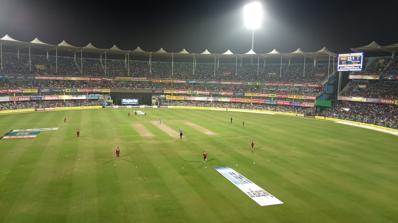
Building: Assam Cricket Association Stadium, Guwahati
Country: India
Year built: 2012
Cricket stadium Assam Cricket Association Stadium Barsapara Cricket Stadium The Barsapara Cricket Stadium under floodlights Ground information Location Barsapara, Guwahati, Assam Coordinates 26°8′42″N 91°44′11″E / 26.14500°N 91.73639°E / 26.14500; 91.73639 Establishment 2012 Capacity 46,000 Owner Assam Cricket Association Architect Klorophyll (India) Sports Turf Technology & Construction Pvt. Ltd. Operator Assam Cricket Association Tenants Assam cricket team India national cricket team (2017–present) Indian women's national cricket team (2019–present) Rajasthan Royals (April 2023) End names Media End Pavilion End International information First ODI 21 October 2018: India v West Indies Last ODI 10 January 2023: India v Sri Lanka First T20I 10 October 2017: India v Australia Last T20I 28 November 2023: India v Australia First WT20I 4 March 2019: India v England Last WT20I 9 March 2019: India v England Team information Assam cricket team (2013 – present) Indian national cricket team (2017 – present) Rajasthan Royals (2023 - present) As of 28 November 2023 Source: ESPNcricinfo The Assam Cricket Association Stadium , also known as Barsapara Cricket Stadium ) and officially named Dr. Bhupen Hazarika Cricket Stadium , is a cricket stadium in Barsapara, Guwahati, Assam , India. It is the home ground of the Assam cricket team and is owned and operated by the Assam Cricket Association . The stadium has a maximum capacity extendable to 55,000 spectators. Former Assam chief minister Sarbananda Sonowal inaugurated the stadium on 10 October 2017. The arena hosts domestic and international cricket matches. It became India's 49th international cricket venue . The first international cricket match played here was a T20I between India and Australia in 2017, which was won by Australia. It is the largest sports stadium in north-eastern India. It hosted the Indian Premier League 's matches for the first time in April 2023, with the Rajasthan Royals playing two home games in the stadium as its second home venue. This initiative was put forth by the BCCI to have a cricketing impact in Northeast India . History The foundation stone of the stadium was laid by then Chief Minister Tarun Gogoi in June 2004, and he again laid the foundation stone of the club house stand of the stadium in July 2007, in the presence of then BCCI secretary Niranjan Shah . An area of 59 bighas of land was allotted to the Assam Cricket Association by the state government after clearing a portion from encroachers. The Assam Cricket Association started construction in 2006. The Assam Cricket Association (ACA) has hosted a few local matches here, which was initially a dumping ground before the ground became ready for domestic first-class matches. In 2010, the Assam Cricket Association changed the name of the Barsapara Cricket Stadium's in memory of the late Dr. Bhupen Hazarika . At that time the president of Assam Cricket Association was Mr.Gautam Roy and the Secretary was Bikash Baruah. On 4 November 2012, the East Zone Senior Women's Inter-State One-Day Championship match between Assam women's cricket team and Odisha women's cricket team became the first match to be played at the ground. In the 2013-14 Ranji Trophy season, the ground hosted four matches. Assam against Kerala was the first first-class match. Barsapara Cricket Stadium during construction On 10 October 2017, the stadium hosted its first T20I . The match was played between Australia and hosts India , Australia won the game by eight wickets. In this match, the newly inaugurated stadium recorded an attendance of 38,132. The stadium hosted its first ODI on 21 October 2018. The match was played between hosts India and the West Indies cricket team . India won the match by eight wickets. From 4 March 2019 to 9 March 2019, the ground hosted Women's International Cricket for the first time. Three Women's Twenty20 International matches were played between the England women's cricket team and the hosts Indian women's cricket team . The England women's cricket team won the WT20I series 3–0. List of centuries Key * denotes that the batsman was not out . Inns. denotes the number of innings in the match. Balls denotes the number of balls faced in an inning. NR denotes that the number of balls was not recorded. Parentheses next to the player's score denote his century number at Guwahati. Date refers to the date the match started. Result refers to the player's team result. One Day Internationals No. Score Player Team Balls Inns. Opposing team Date Result 1 106 Shimron Hetmyer West Indies 78 1 India 21 October 2018 Lost 2 140 Virat Kohli India 107 2 West Indies 21 October 2018 Won 3 152* Rohit Sharma India 117 2 West Indies 21 October 2018 Won 4 113 Virat Kohli India 87 1 Sri Lanka 10 January 2023 Won 5 108* Dasun Shanaka Sri Lanka 88 2 India 10 January 2023 Lost Twenty20 Internationals No. Score Player Team Balls Inns. Opposing team Date Result 1 106* David Miller South Africa 47 2 India 2 October 2022 Lost 2 123* Ruturaj Gaikwad India 57 1 Australia 28 November 2023 Lost 3 104* Glenn Maxwell Australia 48 2 India 28 November 2023 Won See also Nehru Stadium Indira Gandhi Athletic Stadium Northeast Frontier Railway Stadium List of stadiums in India References